The Quarterback (1926 film)

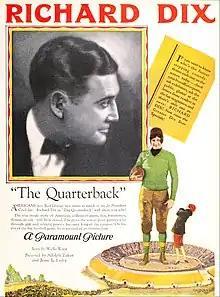
Advertisement

The Quarterback is a 1926 American silent comedy film directed by Fred C. Newmeyer and written by William Slavens McNutt, W. O. McGeehan, and Ray Harris. The film stars Richard Dix, Esther Ralston, Harry Beresford, David Butler, Robert W. Craig, and Mona Palma. The film was released on October 11, 1926, by Paramount Pictures.